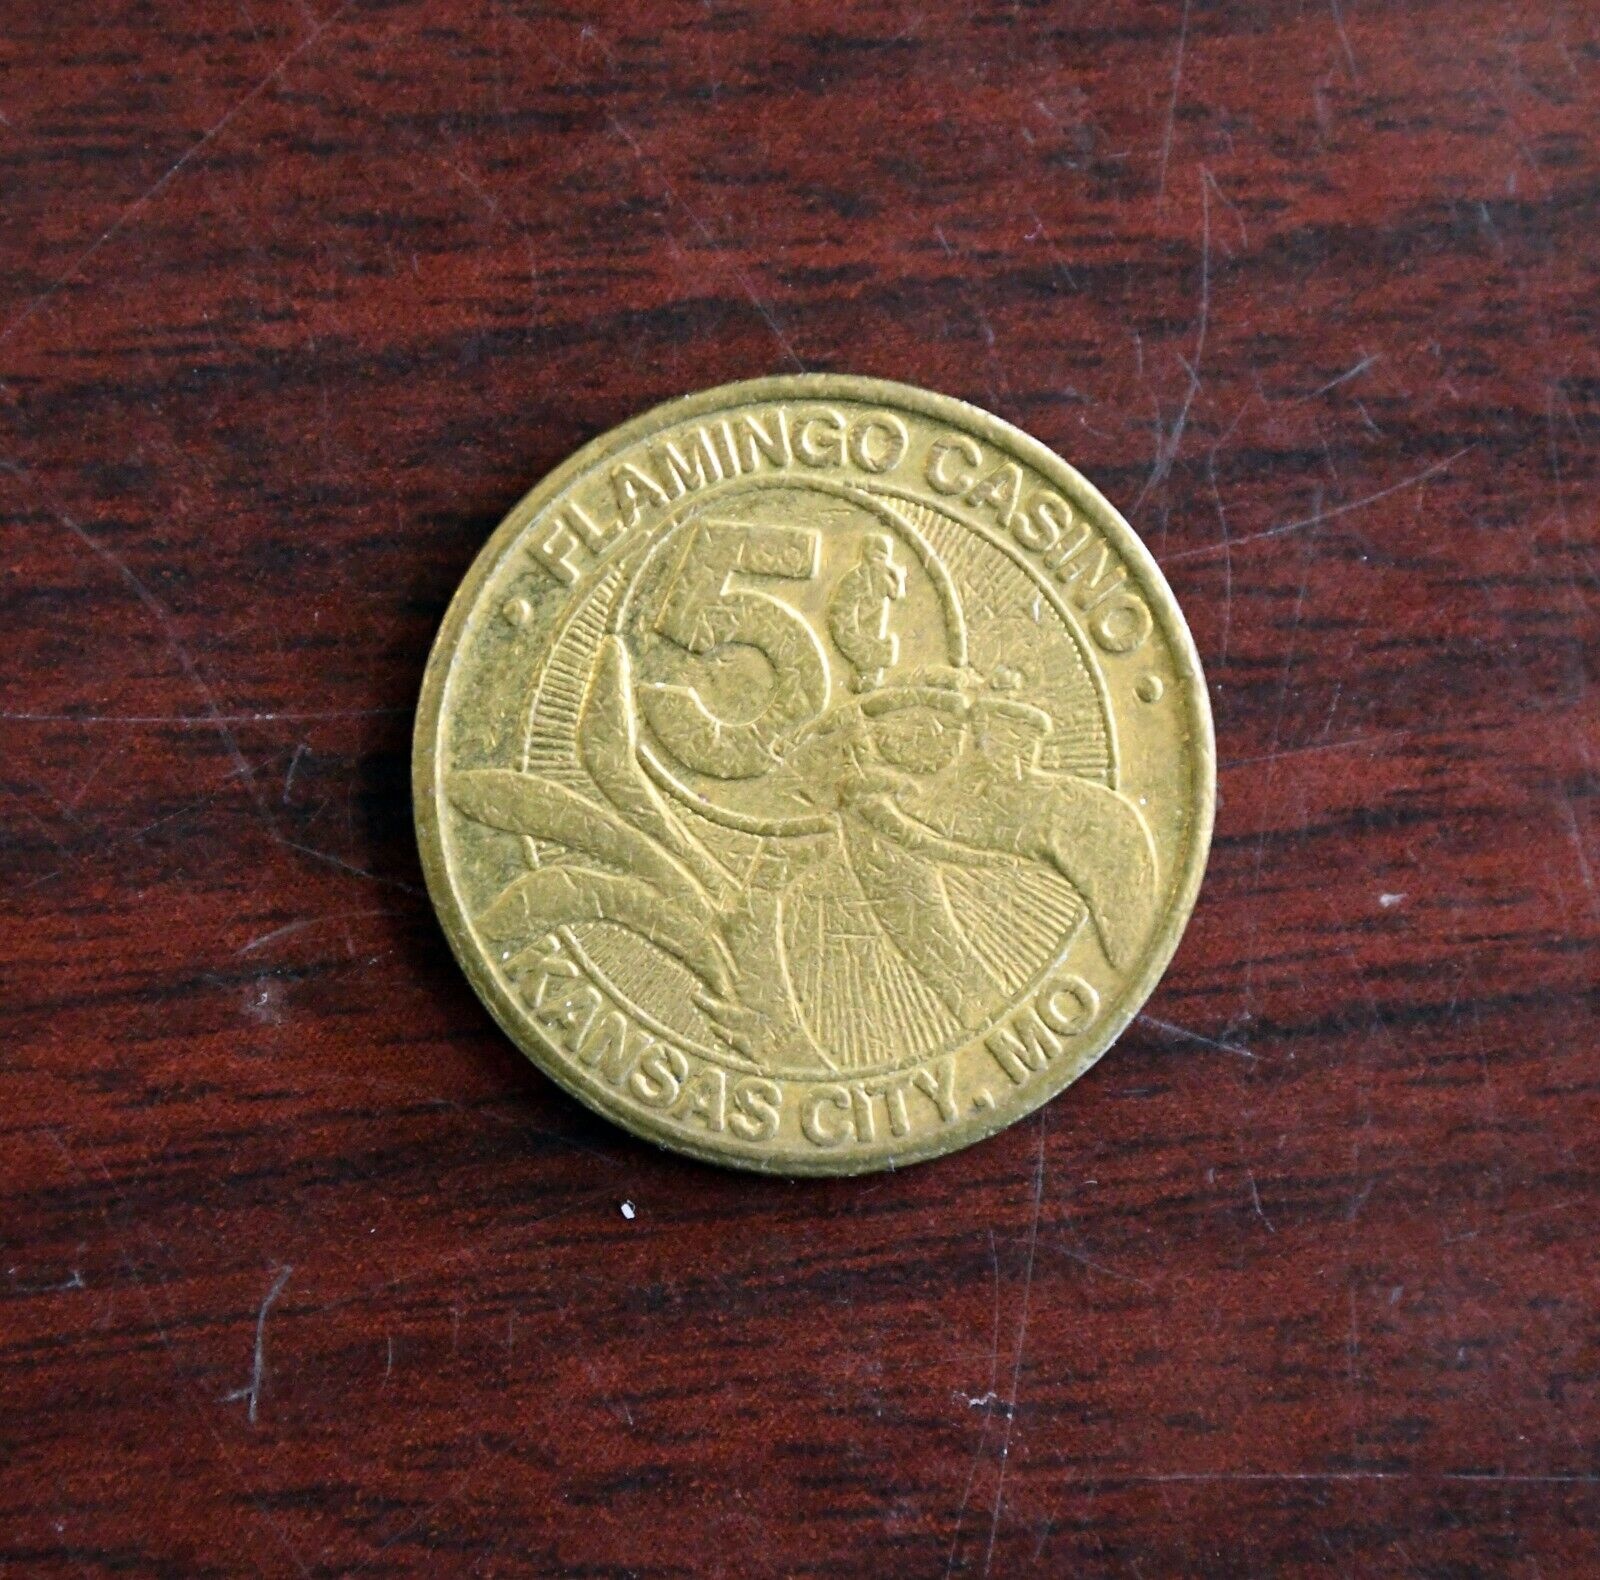
Flamingo Casino Five Cent Slot Gaming Token Kansas City Mo.
Modified Item: No Country/Region of Manufacture: United States Featured Refinements: Game Token Precious Metals & Gems has been a retail / wholesale, full service Jewelry and Coin shop since 1979. We buy overstock, closeouts, over the counter and loan on Jewelry , Coin & Collectibles.We are very happy to have this new media to offer You, Our Customer the same deals that we have been offering our local community for more than 37 years. Terms Of Sale All our items are guaranteed to be 100% genuine, exactly as described and pictured. Please make sure to read the description and view the photo's carefully before bidding. Please ask any question in advance, before bidding or committing to purchase. Shipping Information We will happily combine shipping charges on multiple items purchased. Please wait to pay for multiple purchases until combined into one invoice. Most items are shipped within 1 business day after payment has cleared and are shipped within the US are shipped via USPS. Higher value items and international items are sent via FedEx or Express Mail . Any duties imposed by countries for importing items are the sole responsibility of the buyer. All international customs policies are strictly adhered to and those asking for exceptions will be blocked and reported to EBay. We are Proudly Accredited By .aucCounter a { text-decoration:none; }.aucCounter span:hover { text-decoration:underline; }.aucHiddenCounter { display:none; }.aucCounterOrangeText { color:#FB6D05; font-family:Arial; Font-size:13px; Font-weight:bold; }.aucCounterBlueText { color:#0068ac; Font-family:Arial; Font-size:11px; } Track Page Views With Auctiva's Counter
Brand: Precious Metals & Gems
Category: Toys & Games > Games > Slot Machines